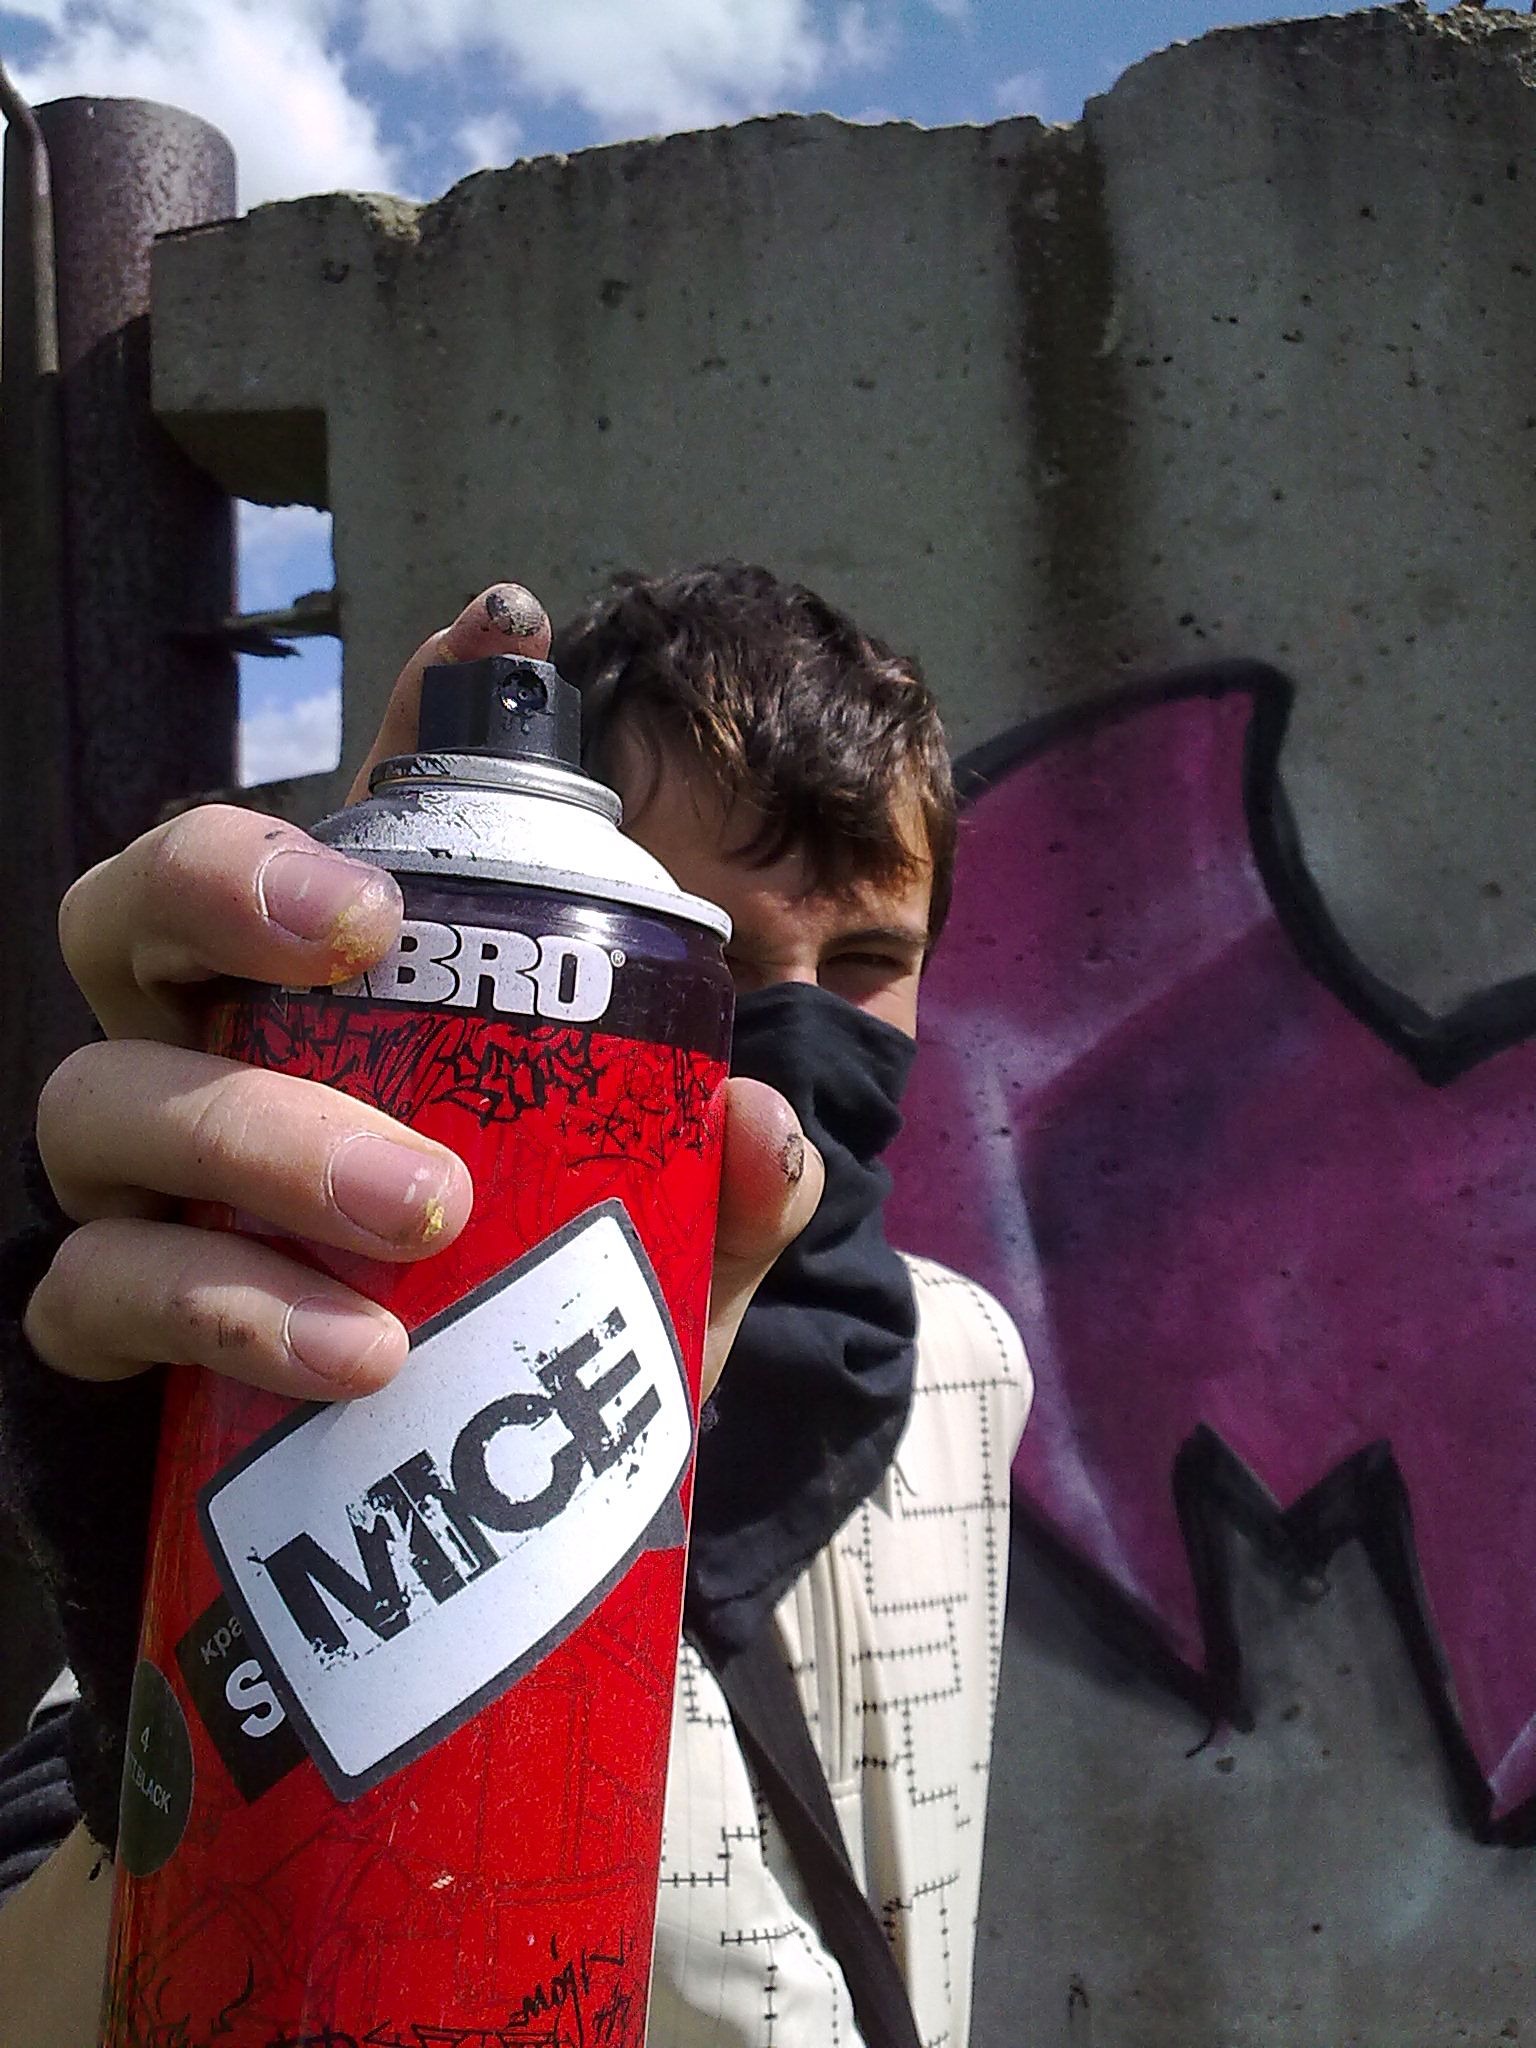
people, red, color, graffiti, street art, art